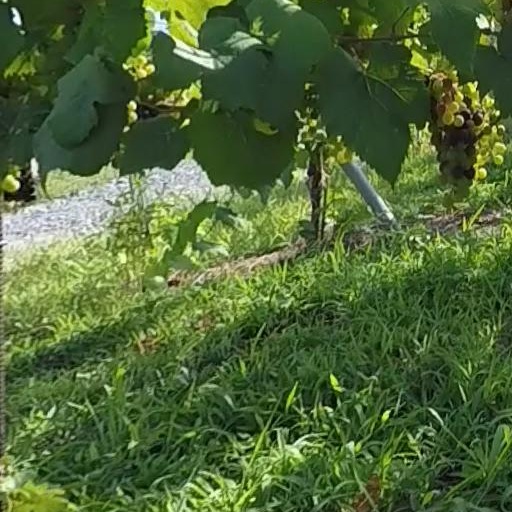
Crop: grape